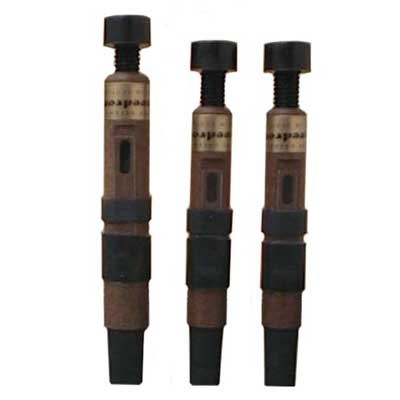
Ezeedrone Drone Reeds
This product is only available online. Please contact us if you wish to view it in-store ! Ezeedrone reeds are made in Scotland. They are being used in many of the top pipe bands, and many of the top solo players today. These drone reeds are probably the most widely played drone reeds in the world. As well, with the Ezeedrone reeds, you can buy bass drone reeds separately, as some older styles of pipes need different bass drone reeds to get the correct tone, and tuning for today’s bagpipe. Ezeedrone Drone Reed sets are sold with 2 tenor reeds 1 bass reed.
Brand: Scotts Highland Services
Category: Arts & Entertainment > Hobbies & Creative Arts > Musical Instruments > Woodwinds > Musical Pipes > Reed Pipes